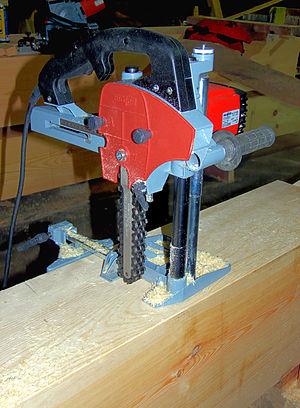
Une mortaiseuse à bois est une machine-outil qui sert à l'usinage du bois. Elle est utilisée pour la réalisation de mortaises. Une telle opération d'usinage porte le nom de mortaisage.